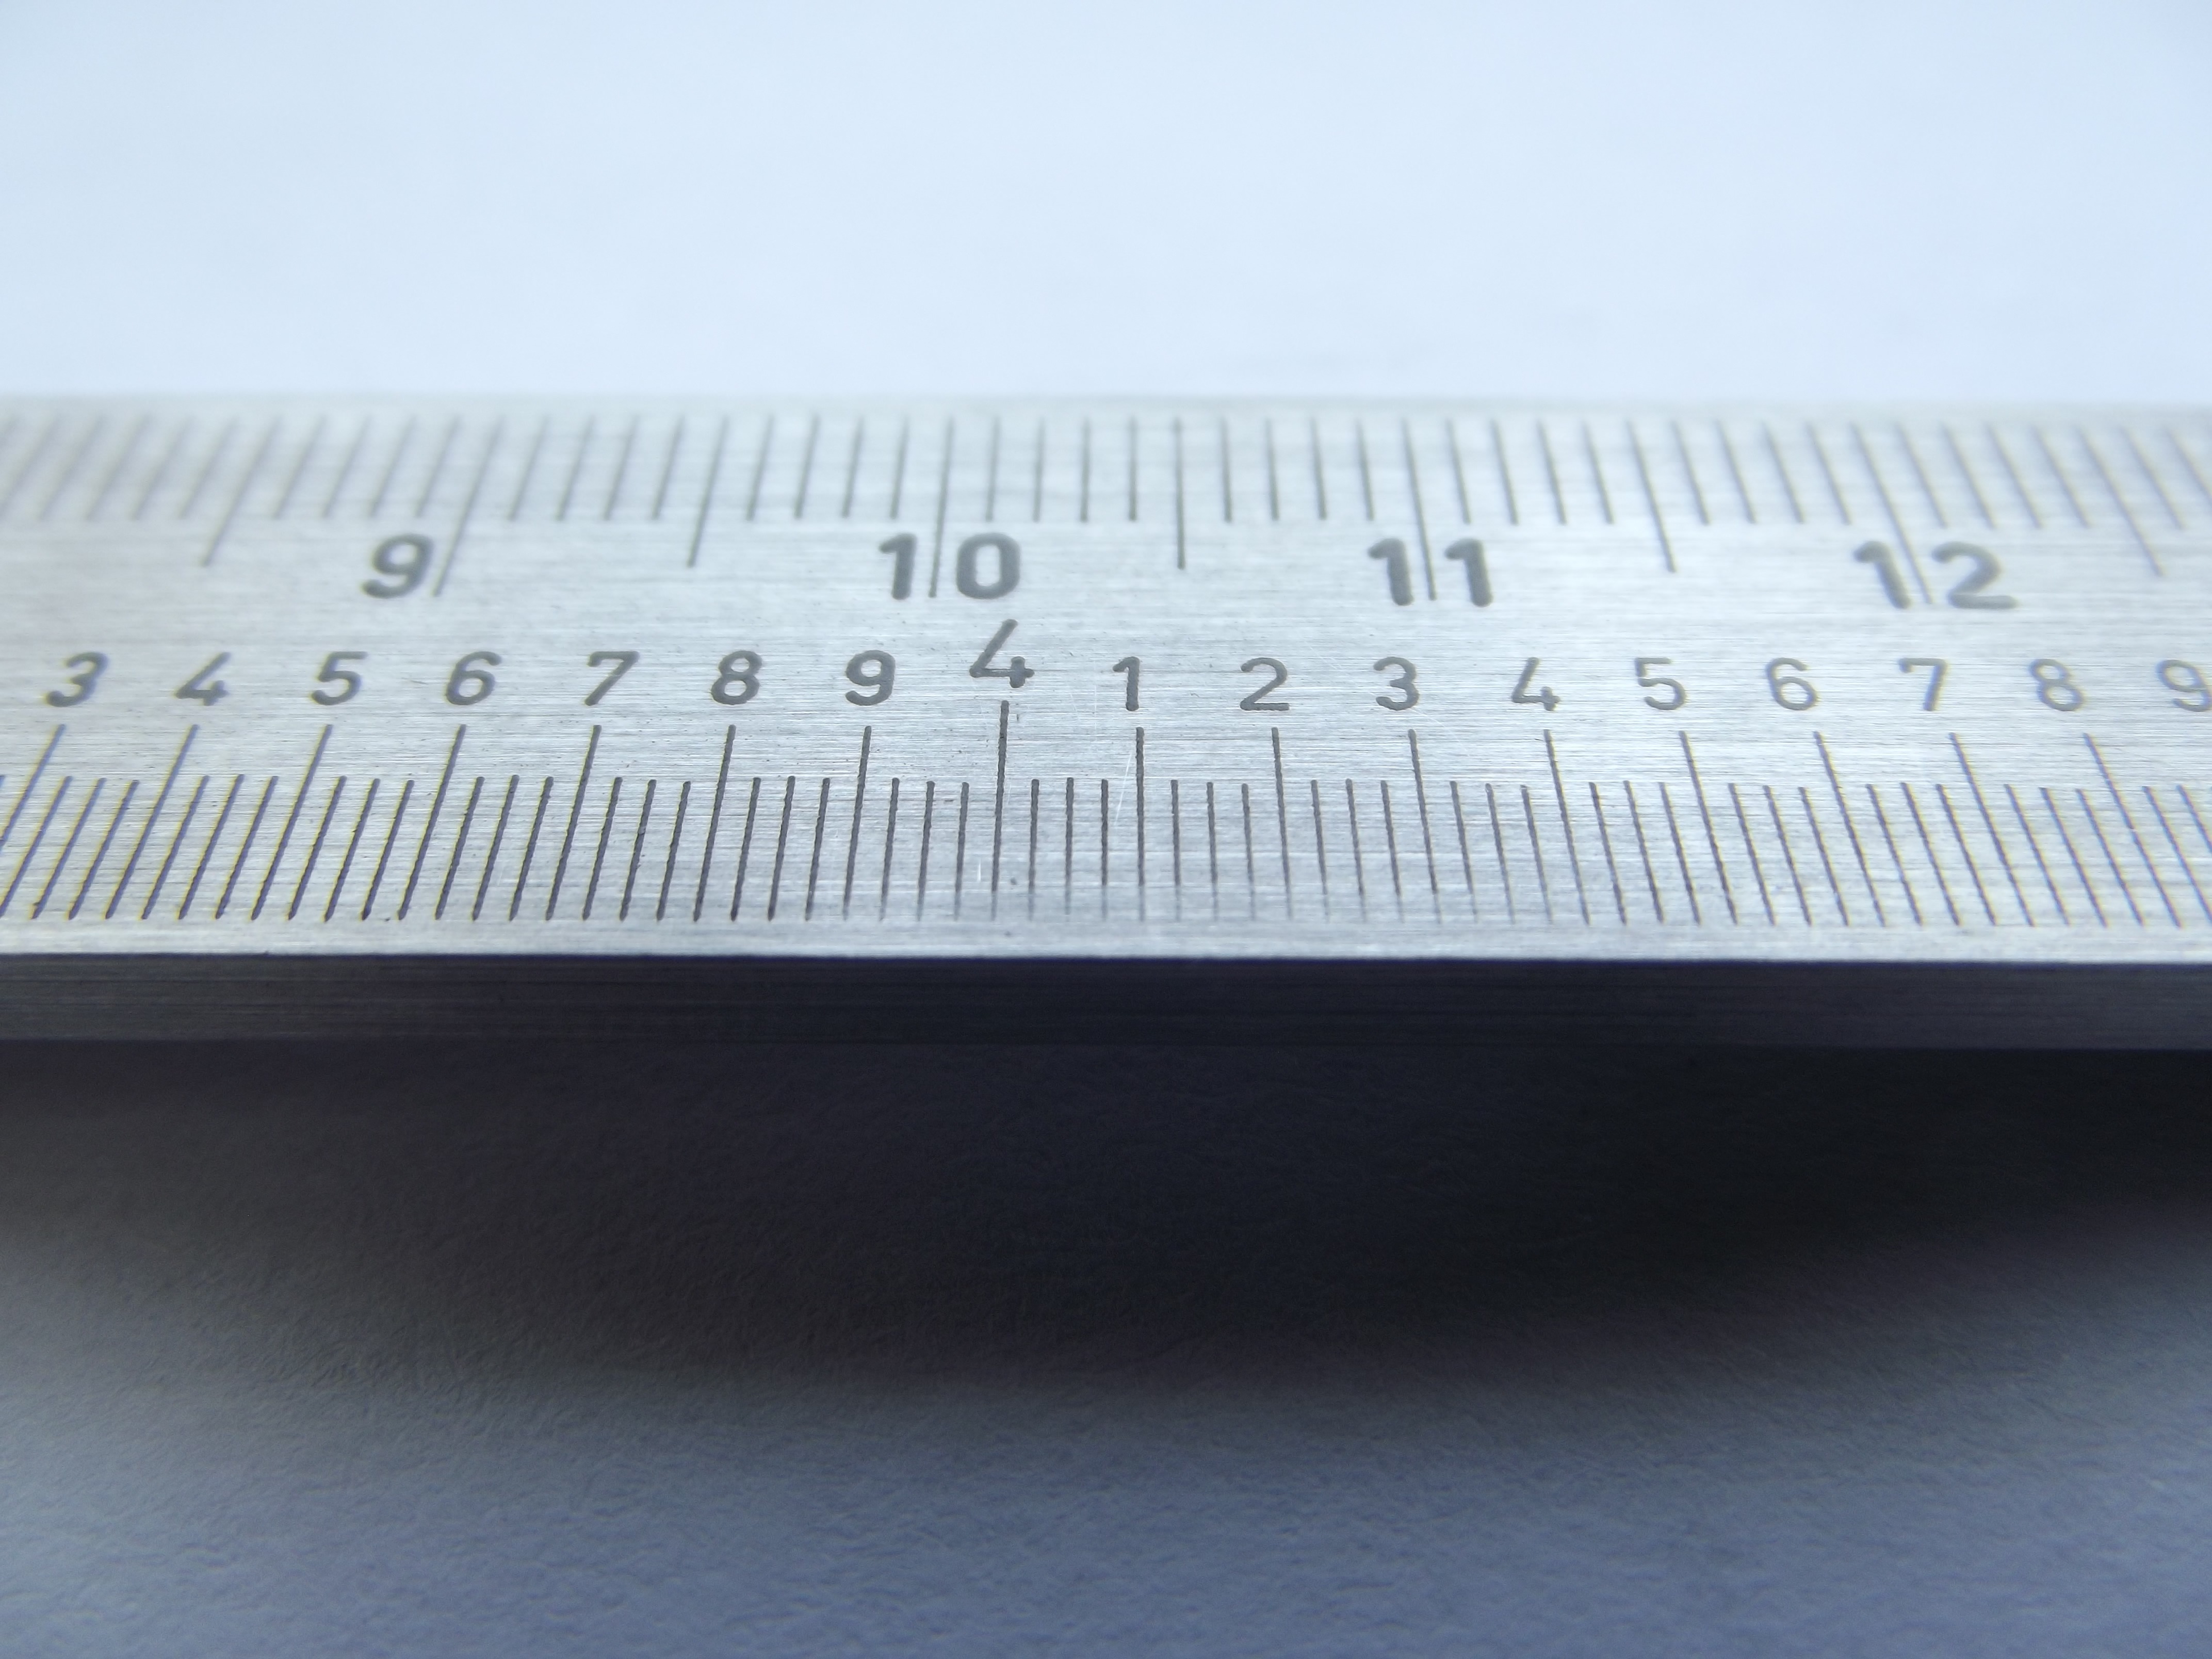
metro, measure, ruler, scale, measurement, math, font, rule, dimensions, inch, centimeter, measuring instrument